Orders of magnitude (length)

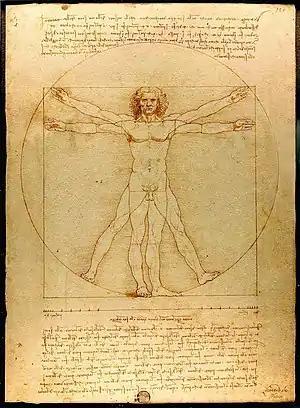
Leonardo da Vinci drew the "Vitruvian Man" within a square of side and a circle about in radius.

The ' (SI symbol: ') is a unit of length in the metric system equal to.